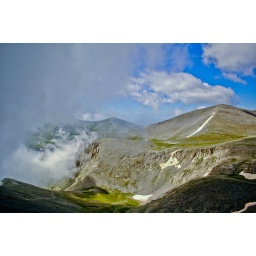
walking in the clouds